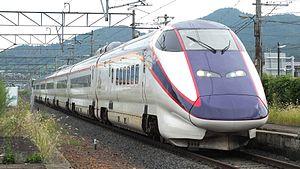
Mini-shinkansen est le nom donné aux lignes japonaises dont l'écartement a été modifié : l'écartement japonais de 1067 mm ne permettant pas de faire rouler les trains modernes, l'écartement standard de 1435 mm a donc été utilisé pour permettre à des trains de type shinkansen d'y circuler. À la différence des lignes à grande vitesse japonaises, les trains ne sont autorisés à circuler qu'à une vitesse maximale de 130 km/h. Il existe deux lignes "mini-shinkansen" en service : la ligne shinkansen Akita et la ligne shinkansen Yamagata. Le gabarit des trains en service sur ces lignes a aussi dû être adapté.